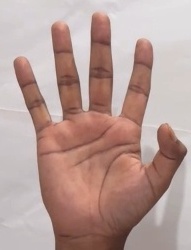
ASL sign: 5